List of Liberty ships (H)

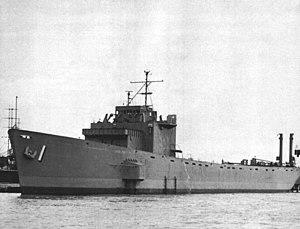
USS "Harry L. Glucksman"

was built by J. A. Jones Construction Company, Panama City. Her keel was laid on 23 April 1943. She was launched as "Harriet Hosmer" on 30 September and delivered to the United States Navy as "Luna" on 25 October. Converted for naval use by Tampa Shipbuilding Company, Tampa, Florida. Laid up in reserve at Pearl Harbor, Hawaii in April 1947. Towed to San Francisco in May 1947. Returned to WSA and renamed "Harriet Hosmer". Laid up in Suisun Bay. She was scrapped at Richmond in May 1965.